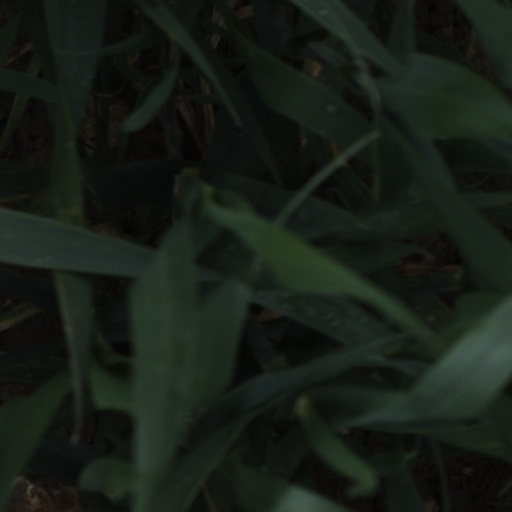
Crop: wheat